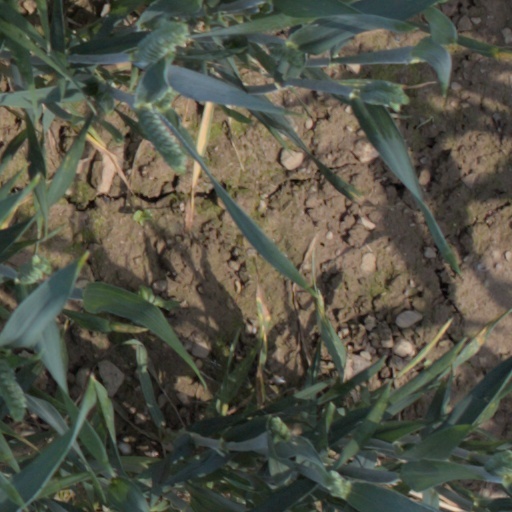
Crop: wheat